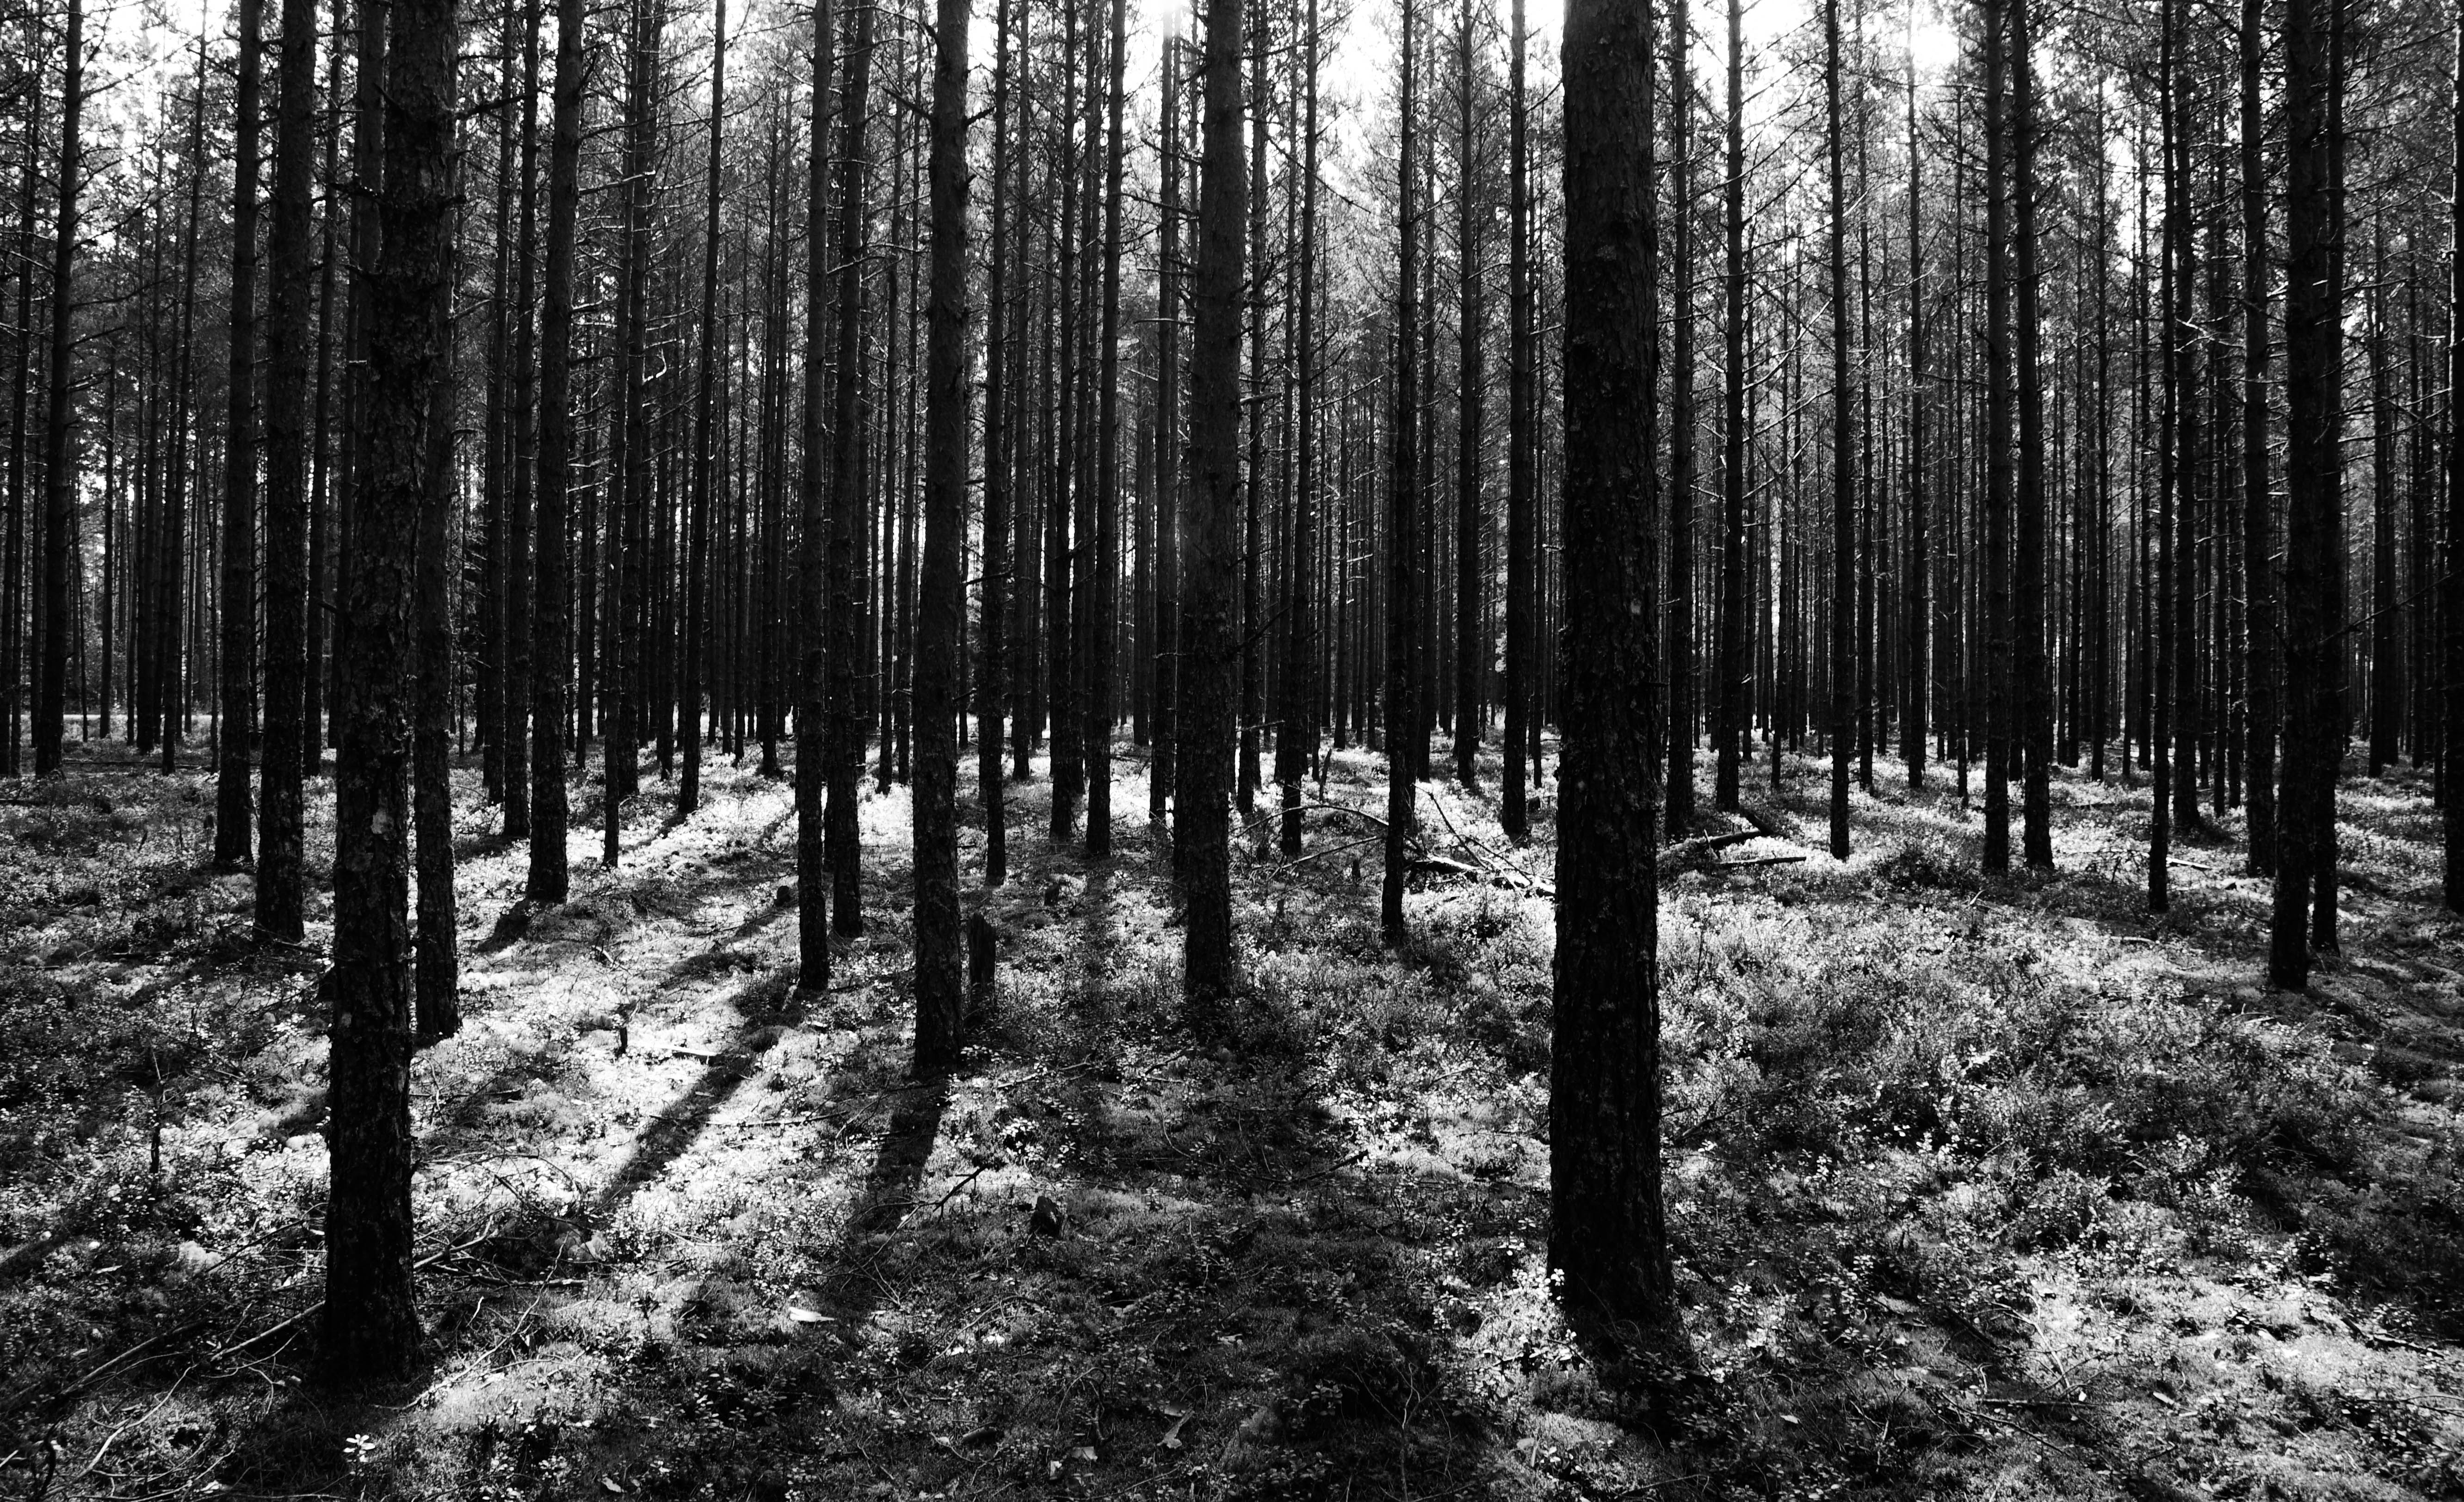
tree, forest, natural environment, nature, spruce fir forest, natural landscape, white, black, woodland, tropical and subtropical coniferous forests, Northern hardwood forest, black and white, grove, monochrome photography, biome, old growth forest, woody plant, temperate coniferous forest, wilderness, plant, trunk, monochrome, red pine, temperate broadleaf and mixed forest, leaf, wood, photography, sunlight, sky, grass, winter, branch, stock photography, landscape, snow, pine family, valdivian temperate rain forest, style